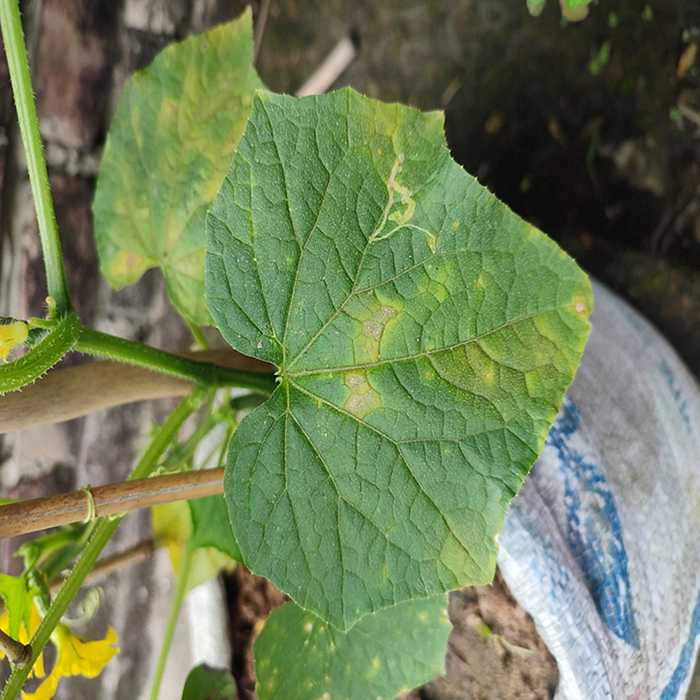
Plant: Cucumber
Label: Downy mildew